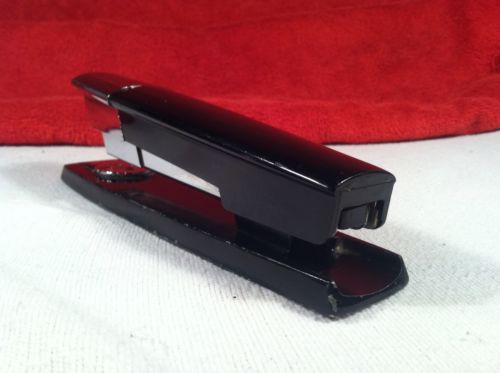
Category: stapler